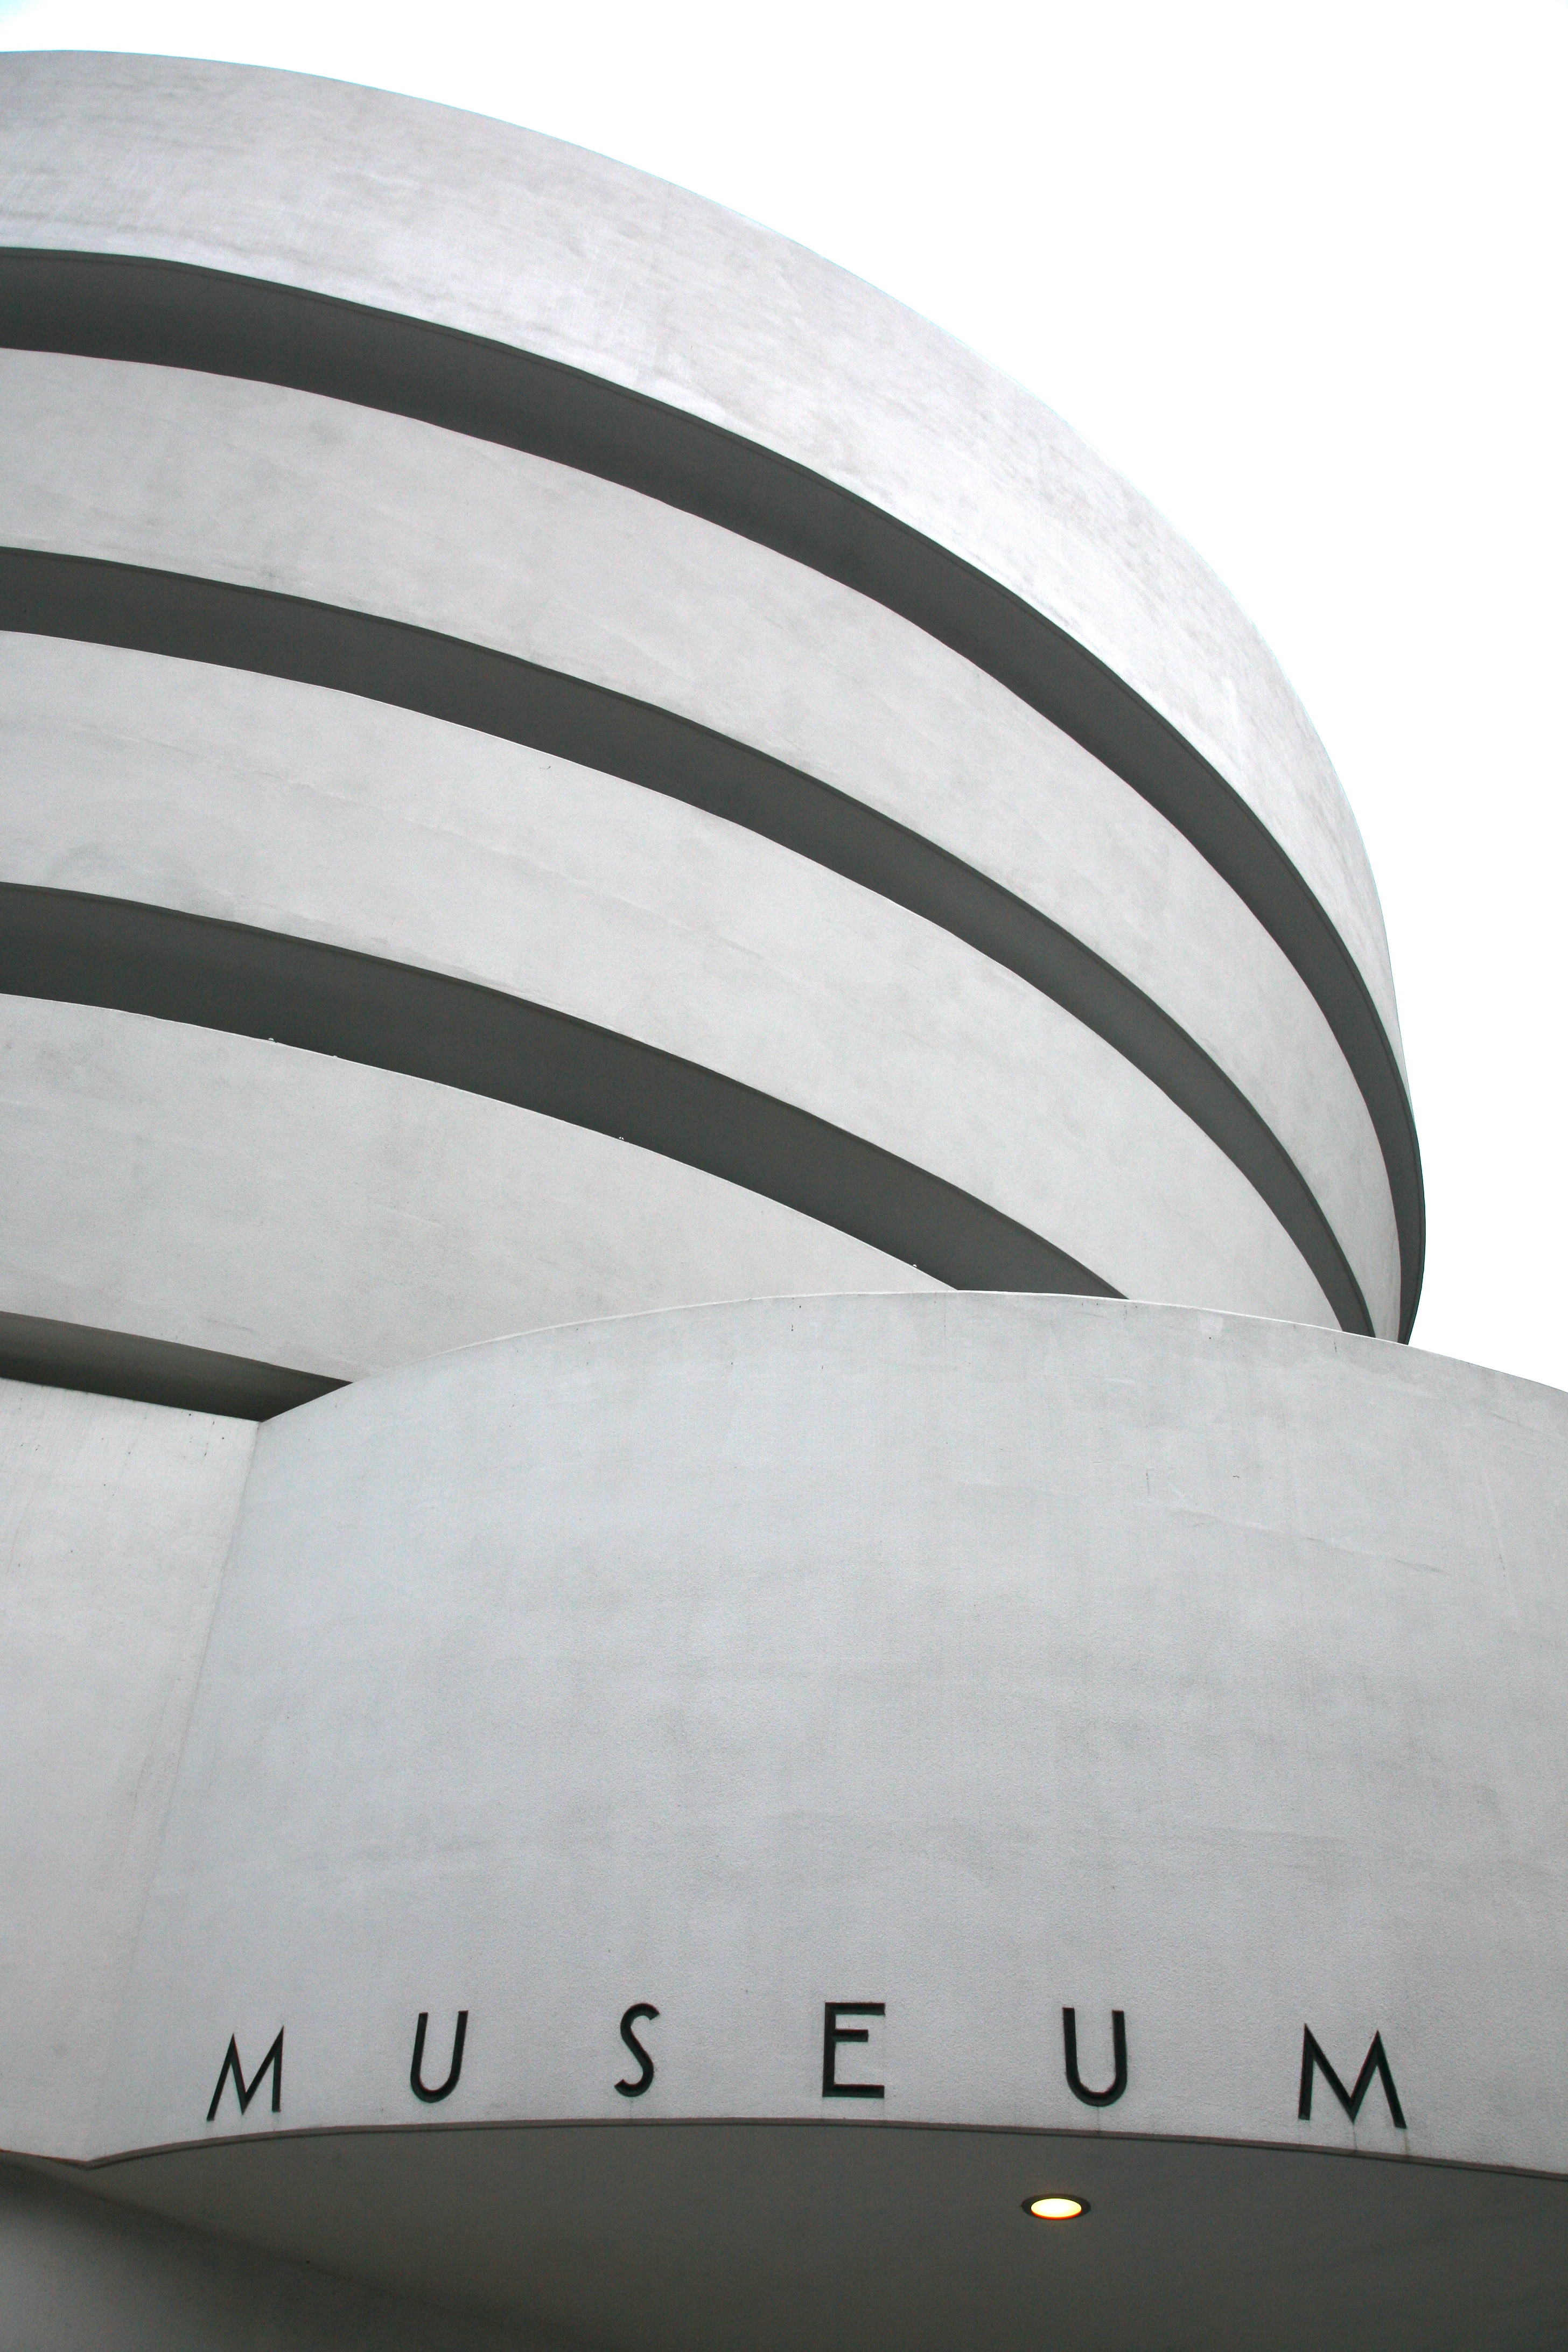
wing, architecture, white, building, manhattan, ceiling, line, museum, nyc, lighting, circle, newyork, design, newyorkcity, symmetry, arquitectura, ny, dome, shape, architektur, artmuseum, guggenheim, architectuur, franklloydwright, modernarchitecture, uppereastside, guggenheimmuseum, mus e, daylighting